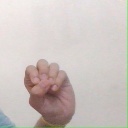
अक्षर: उ